Hip-hop

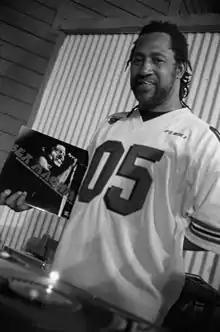
DJ Kool Herc in 1999

Hip-hop's initial medium was the turntable. Vinyl records were the primary source for DJs who reworked songs into new material for dancing. The process echoed the appropriation of styles that created jazz decades earlier. The genres hip-hop initially assimilated were wide-ranging, but its primary sources were disco and funk records.